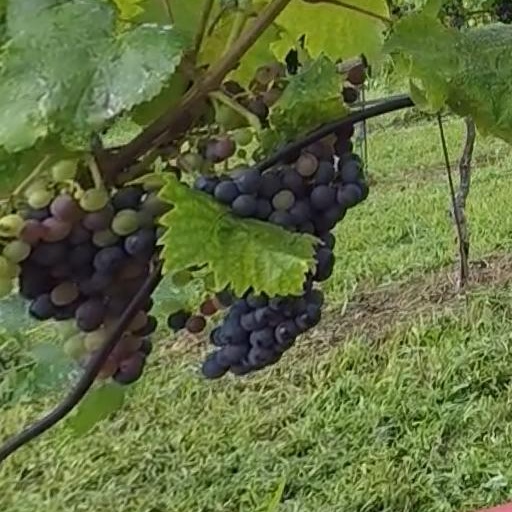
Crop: grape